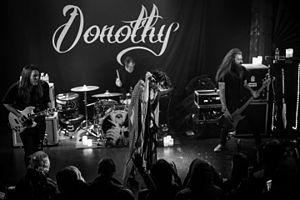
Dorothy est un groupe de hard rock américain originaire de Los Angeles. Il a été fondé en 2013 par la chanteuse du même nom, Dorothy Martin, avec Zac Morris, Mark Jackson et Gregg Cash.